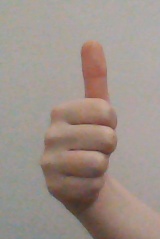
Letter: aleff